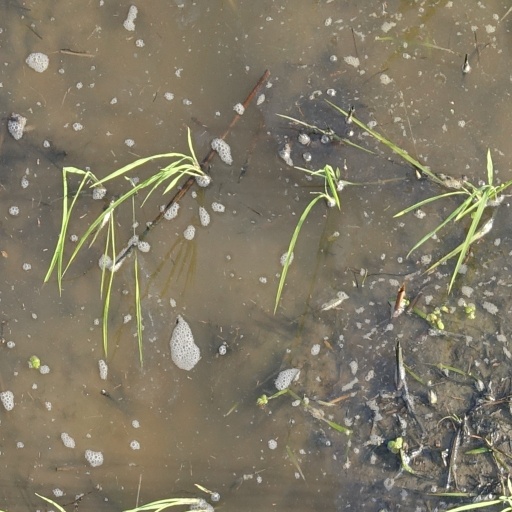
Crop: rice